Aveiro, Portugal

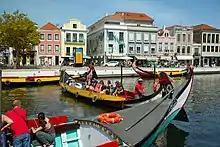
The central area with its Art Nouveau buildings and boat rides on "Barcos Moliceiros" attracts many tourists.

Located on the shore of the Atlantic Ocean, Aveiro is an industrial city with an important seaport.